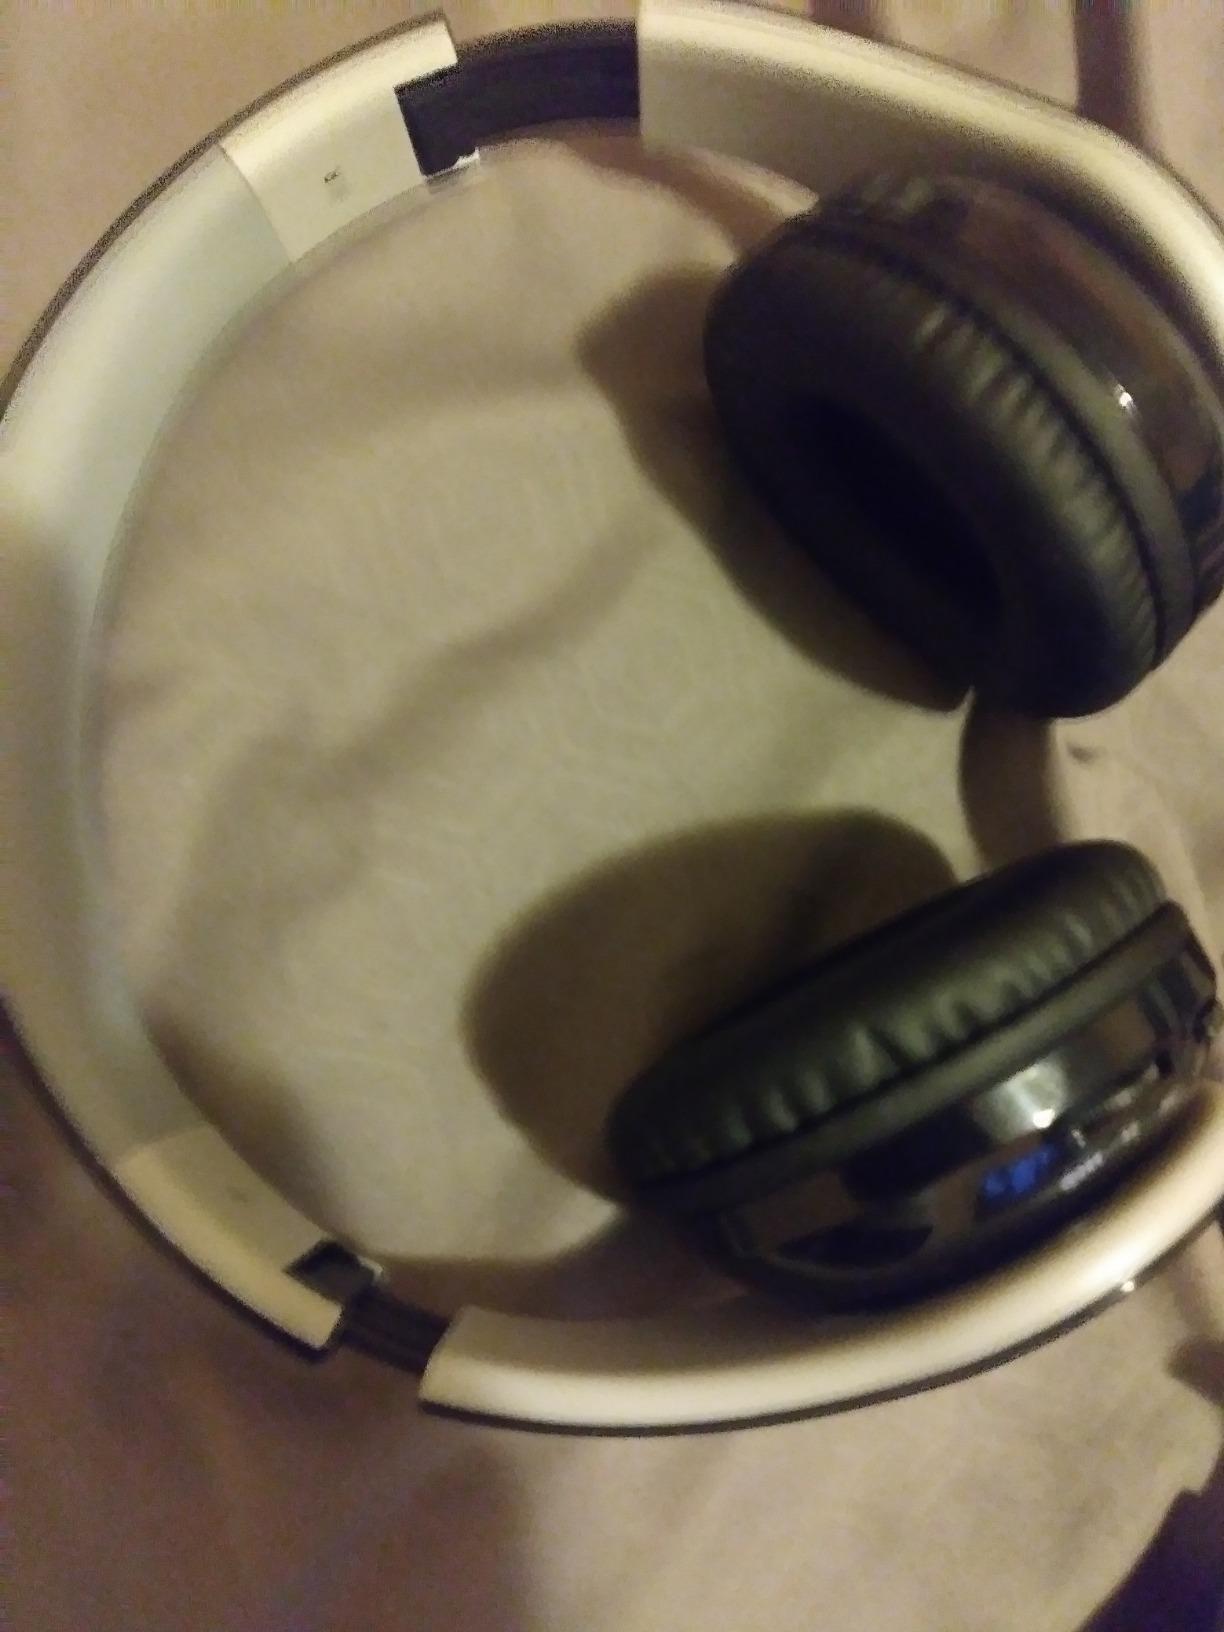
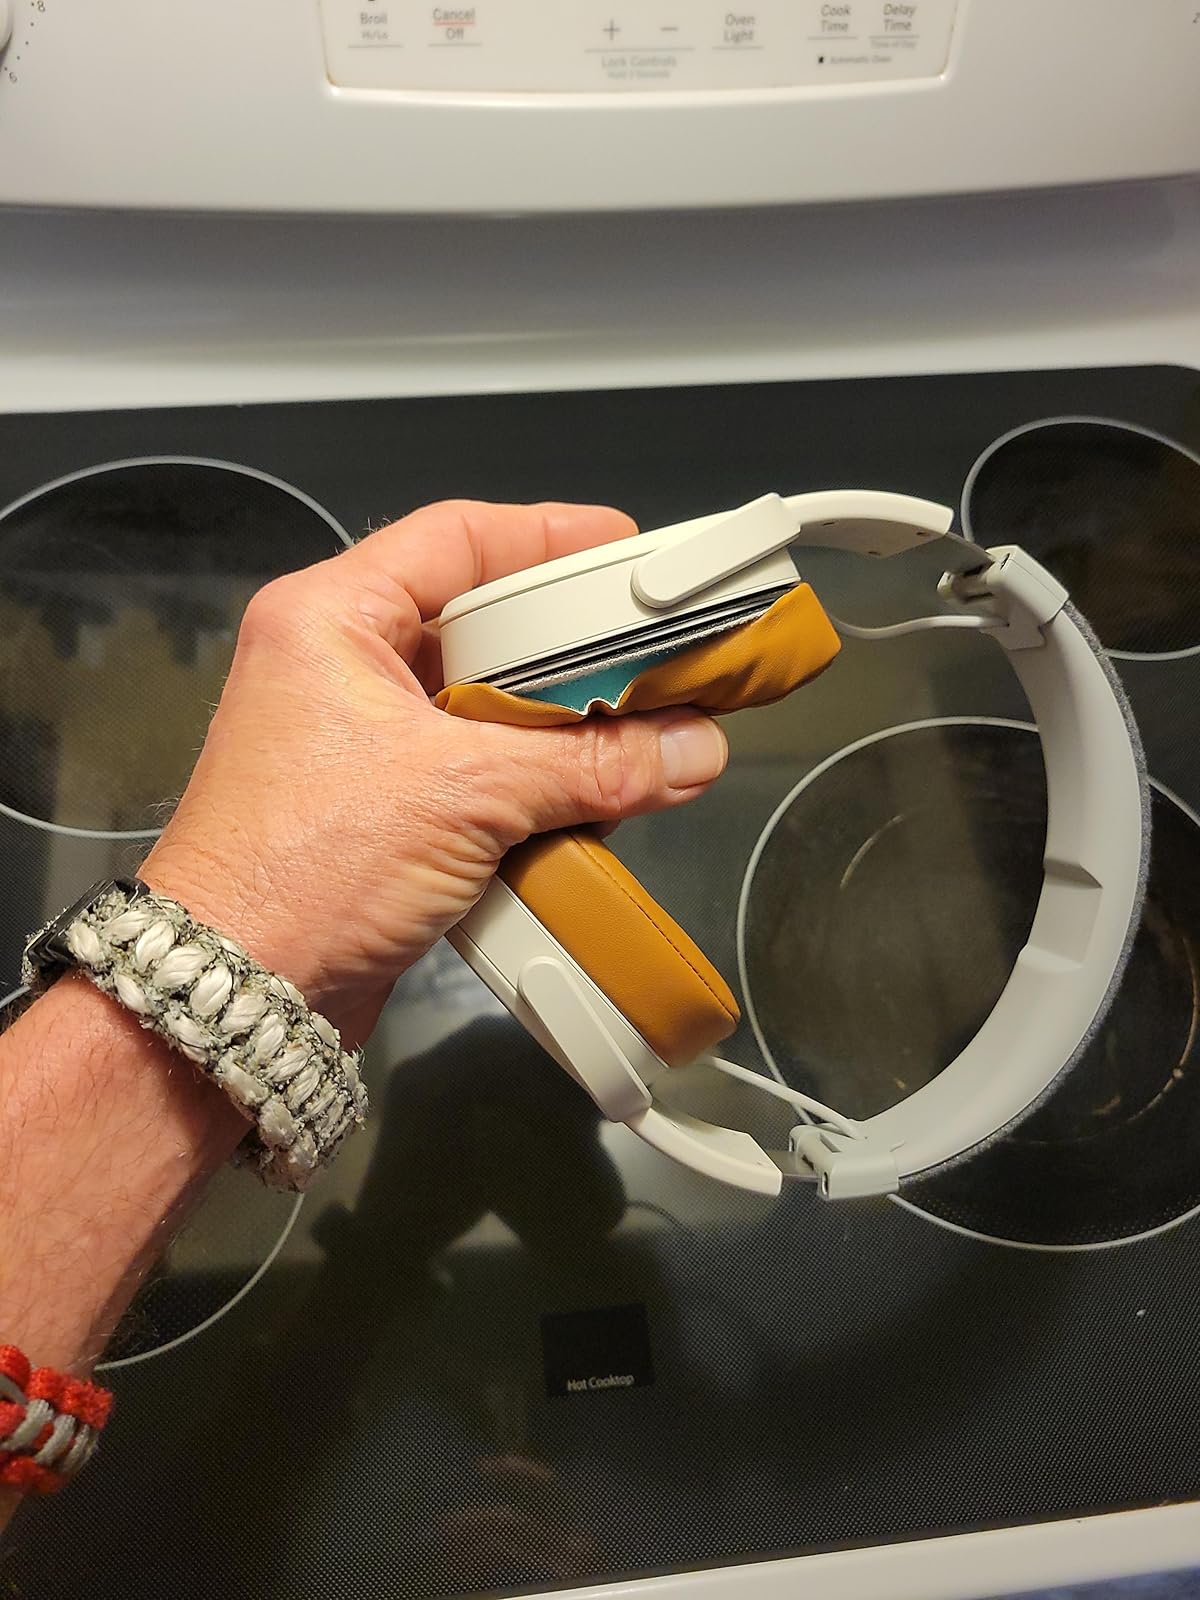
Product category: headphones
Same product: no